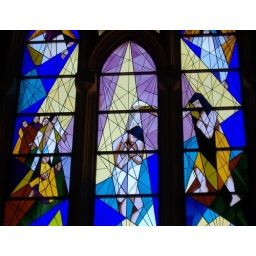
i was intrigued by the modern style in the stained glass windows at the cathedral in madrid.